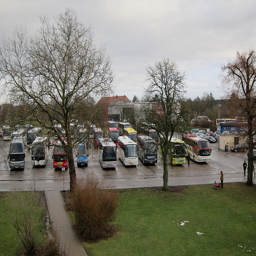
A parking lot full of buses outside an event.
Several buses in parking lot with wet cement and trees
A parking lot filled with a variety of buses.
A view of a parking lot with a lot of buses.
A parking lot that has a large number of buses parked in it.